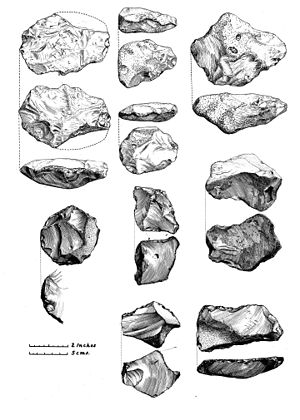
Abbevillien
Fund af tilhuggede stenredskaber fra Abbevillien
Abbevillien er den ældste vesteuropæiske stenalderkultur kendt fra Elster-istiden ca. 500.000 f.Kr.